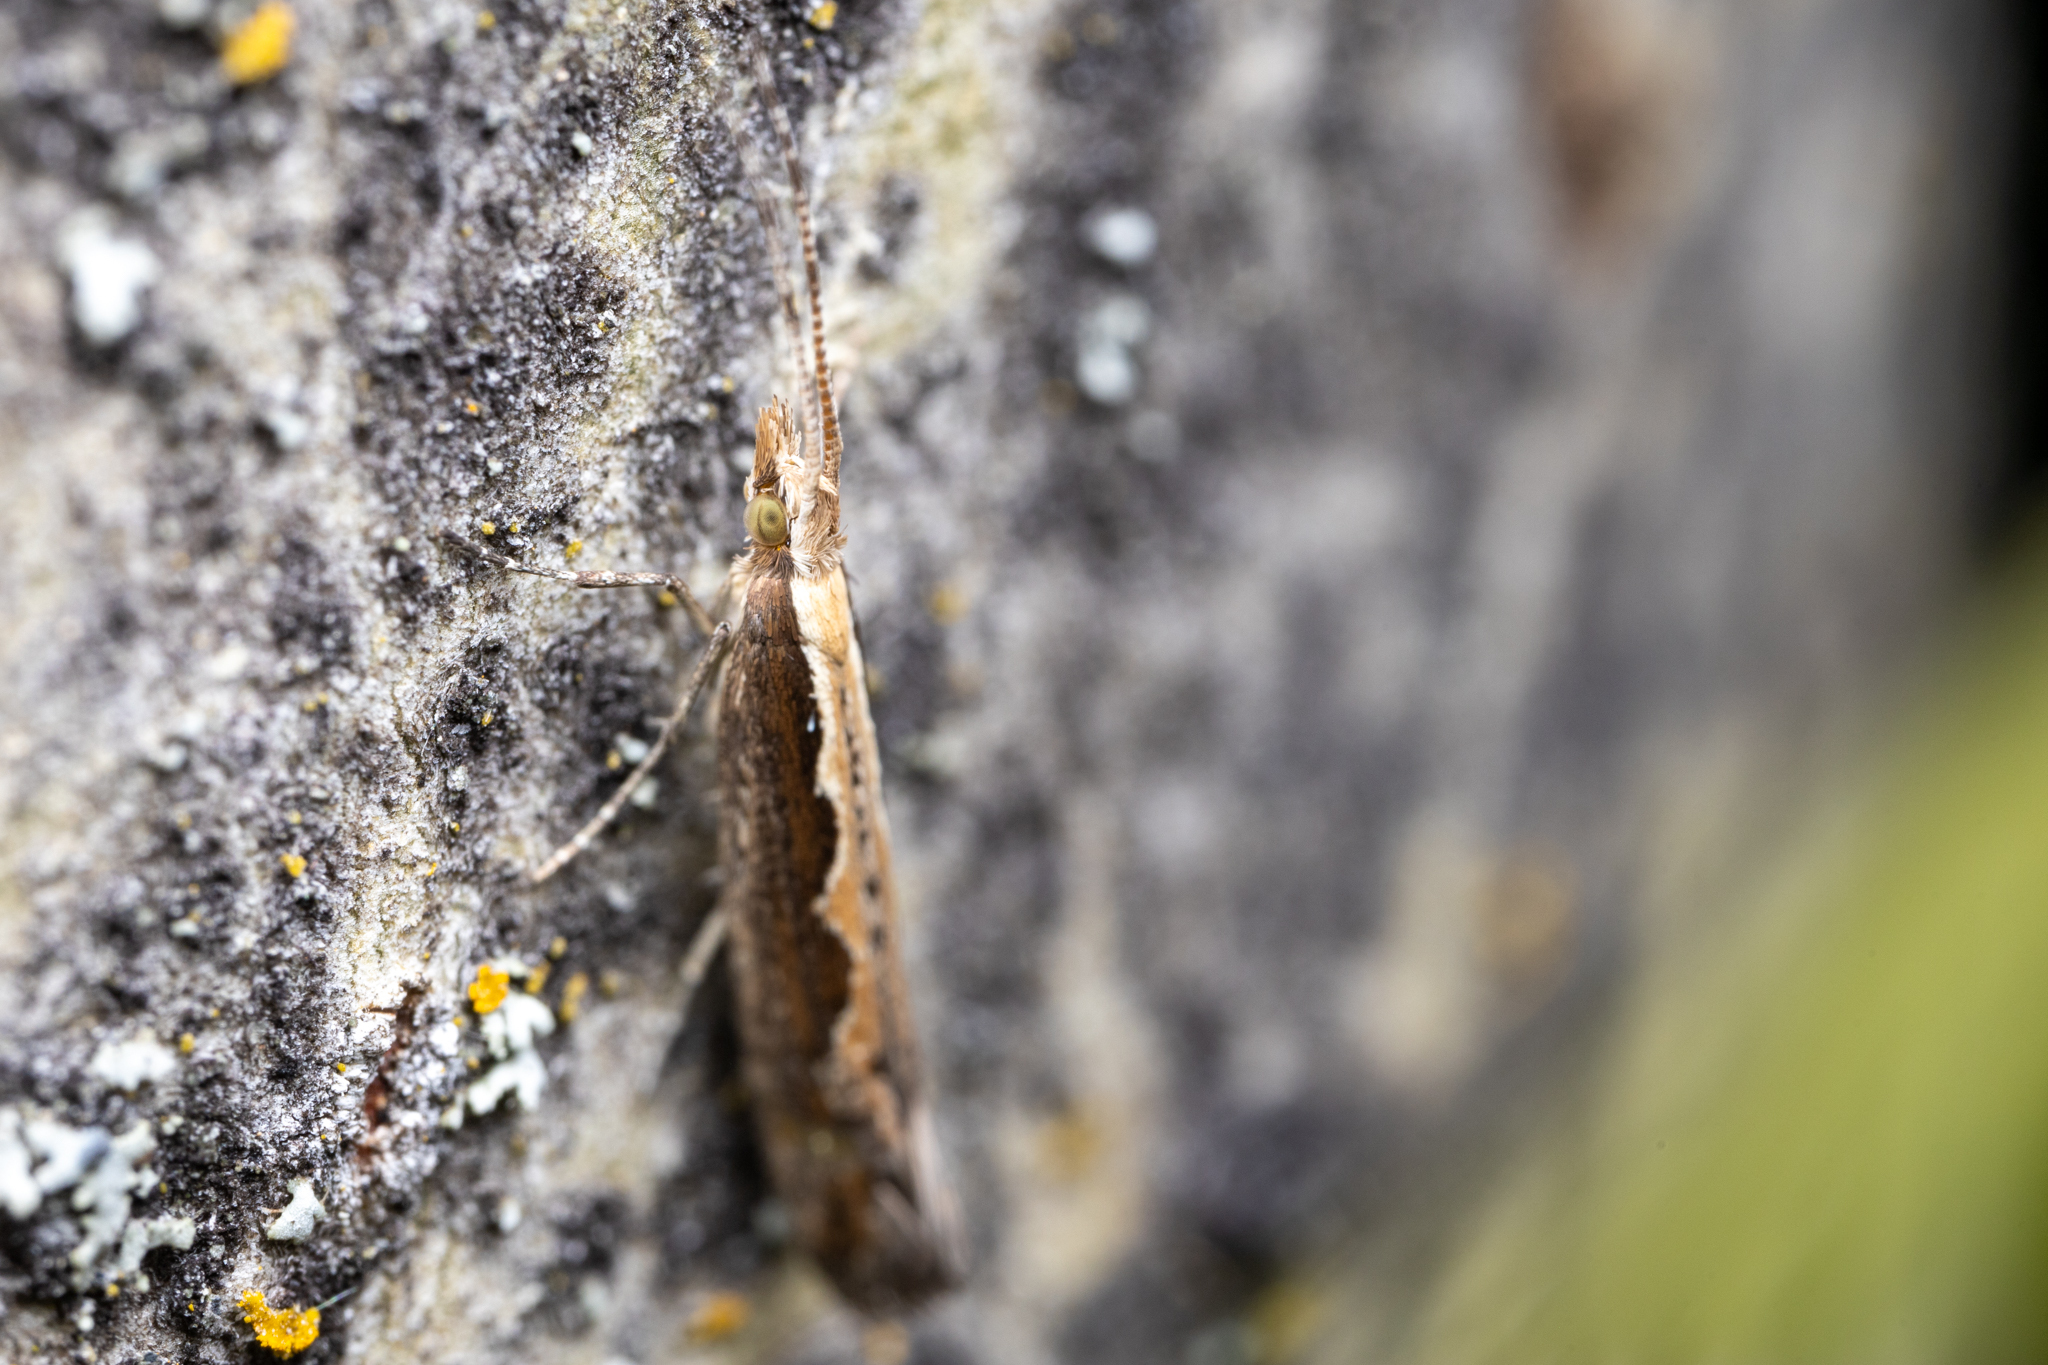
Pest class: diamondback_moth